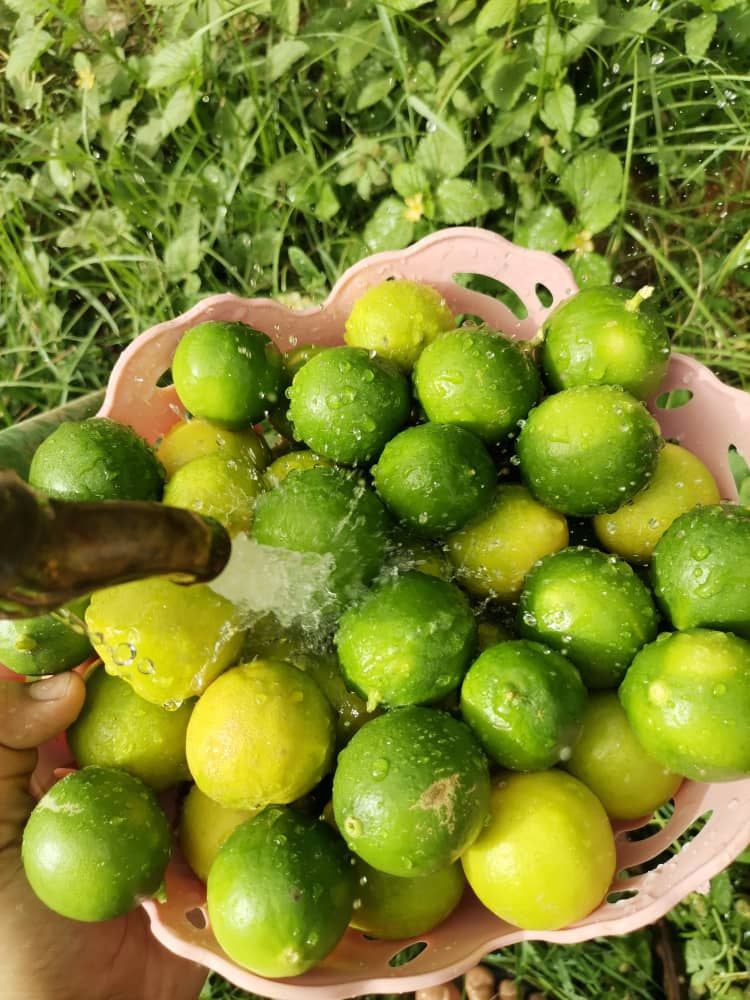
الوصف بالفصحى: وعاء يحتوي على ثمار ليمون تسكب فيه مياه الحنفية
الوصف بالعامية السودانية: ماعون فيهو ليمون فاتحين فيهو الماسورة
التصنيف: Food & Drinks